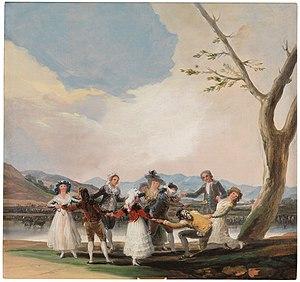
La gallina ciega est un tableau de Francisco de Goya réalisé en 1788 et appartenant à la sixième série de cartons pour tapisserie destinée à la chambre des infantes du Prince des Asturies au Palais du Pardo.